Margery Eagan

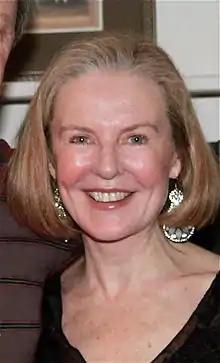
Margery Eagan in 2010

Margery Eagan (born June 13, 1954) is a talk radio host and a frequent guest on CNN, ABC, Fox News, and the Imus in the Morning radio show. For many years she was a columnist for the "Boston Herald". Subjects of her commentaries include gender/women's issues, Catholicism, and politics.